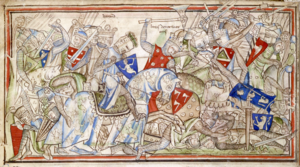
Eystein Orre est un viking norvégien du XIᵉ siècle. Il est mort le 25 septembre 1066 à la bataille de Stamford Bridge, en Grande-Bretagne. Sa vie est principalement connue grâce à la Heimskringla, une saga rédigée au XIIIᵉ siècle par l'Islandais Snorri Sturluson.
La conquête normande de l'Angleterre est l'invasion du royaume d'Angleterre par le duc de Normandie Guillaume le Conquérant en 1066 et son occupation du pays dans les années qui suivent.
La bataille de Stamford Bridge se déroule le 25 septembre 1066 près du village de Stamford Bridge, dans le Yorkshire. Elle oppose l'armée anglaise menée par Harold Godwinson aux forces du roi de Norvège Harald Hardrada, qui cherche à s'emparer du trône d'Angleterre avec l'aide de Tostig, le frère exilé de Harold. Ce dernier sort vainqueur de l'affrontement, durant lequel Harald et Tostig trouvent la mort.
Le Yorkshire /ˈjɔːk.ʃə/ est un comté traditionnel d'Angleterre. Ce comté, le plus vaste du Royaume-Uni, est administrativement divisé entre quatre comtés cérémoniaux : le Yorkshire du Nord, le Yorkshire de l'Ouest, le Yorkshire du Sud et le Yorkshire de l'Est. Malgré cela, le Yorkshire est toujours considéré comme une entité culturelle et géographique unique.